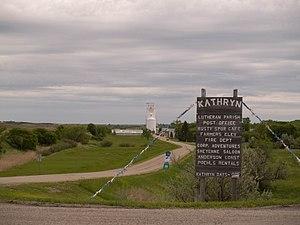
La ville de Kathryn est située dans le comté de Barnes, dans l’État du Dakota du Nord, aux États-Unis. Sa population s’élevait à 52 habitants lors du recensement de 2010, estimée à 50 habitants en 2016.